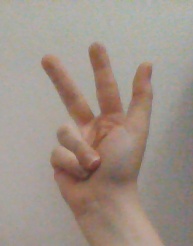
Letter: al